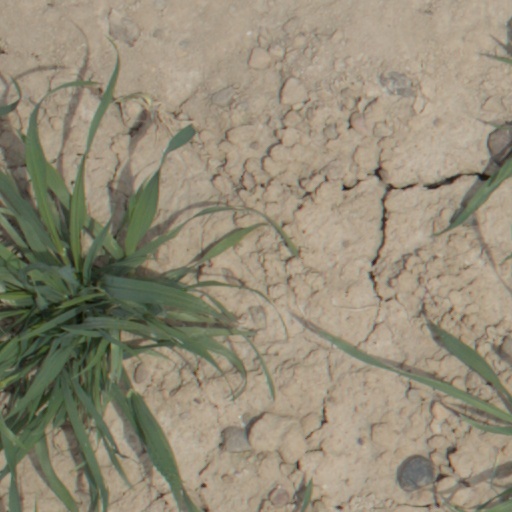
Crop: wheat